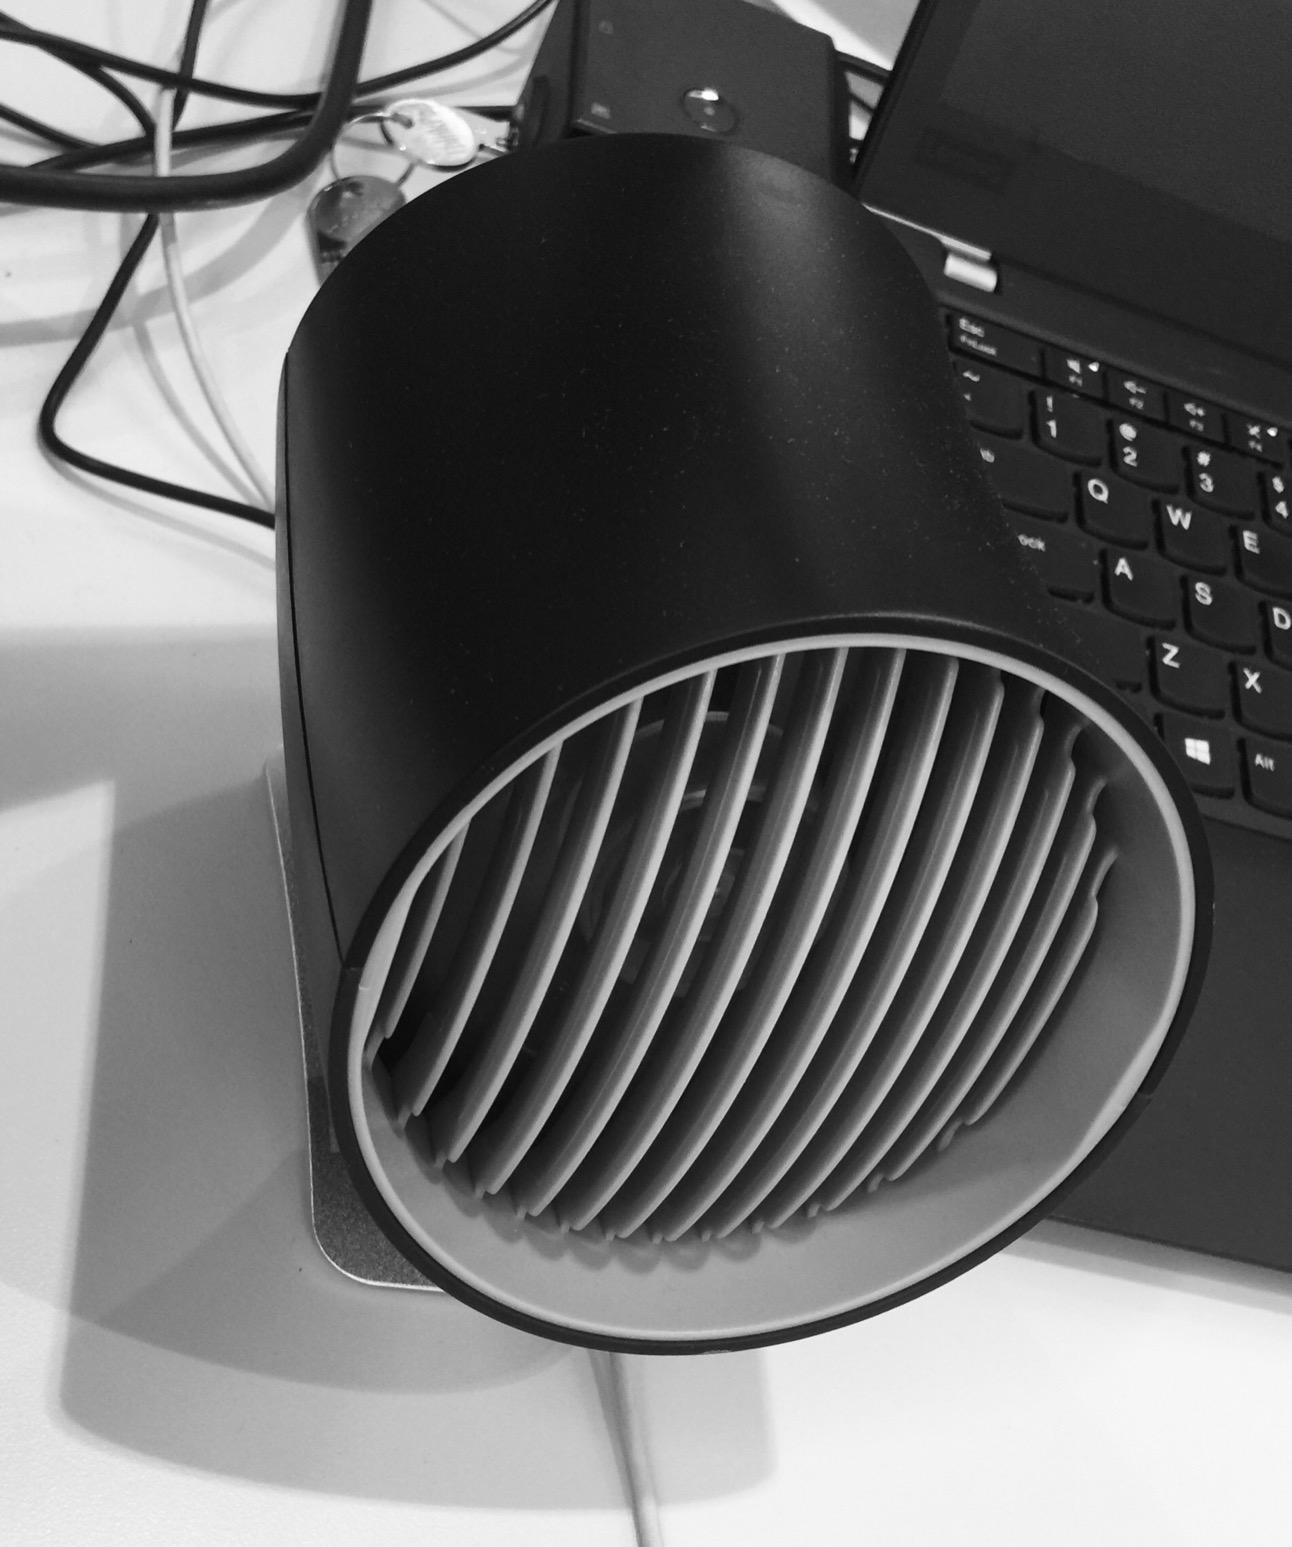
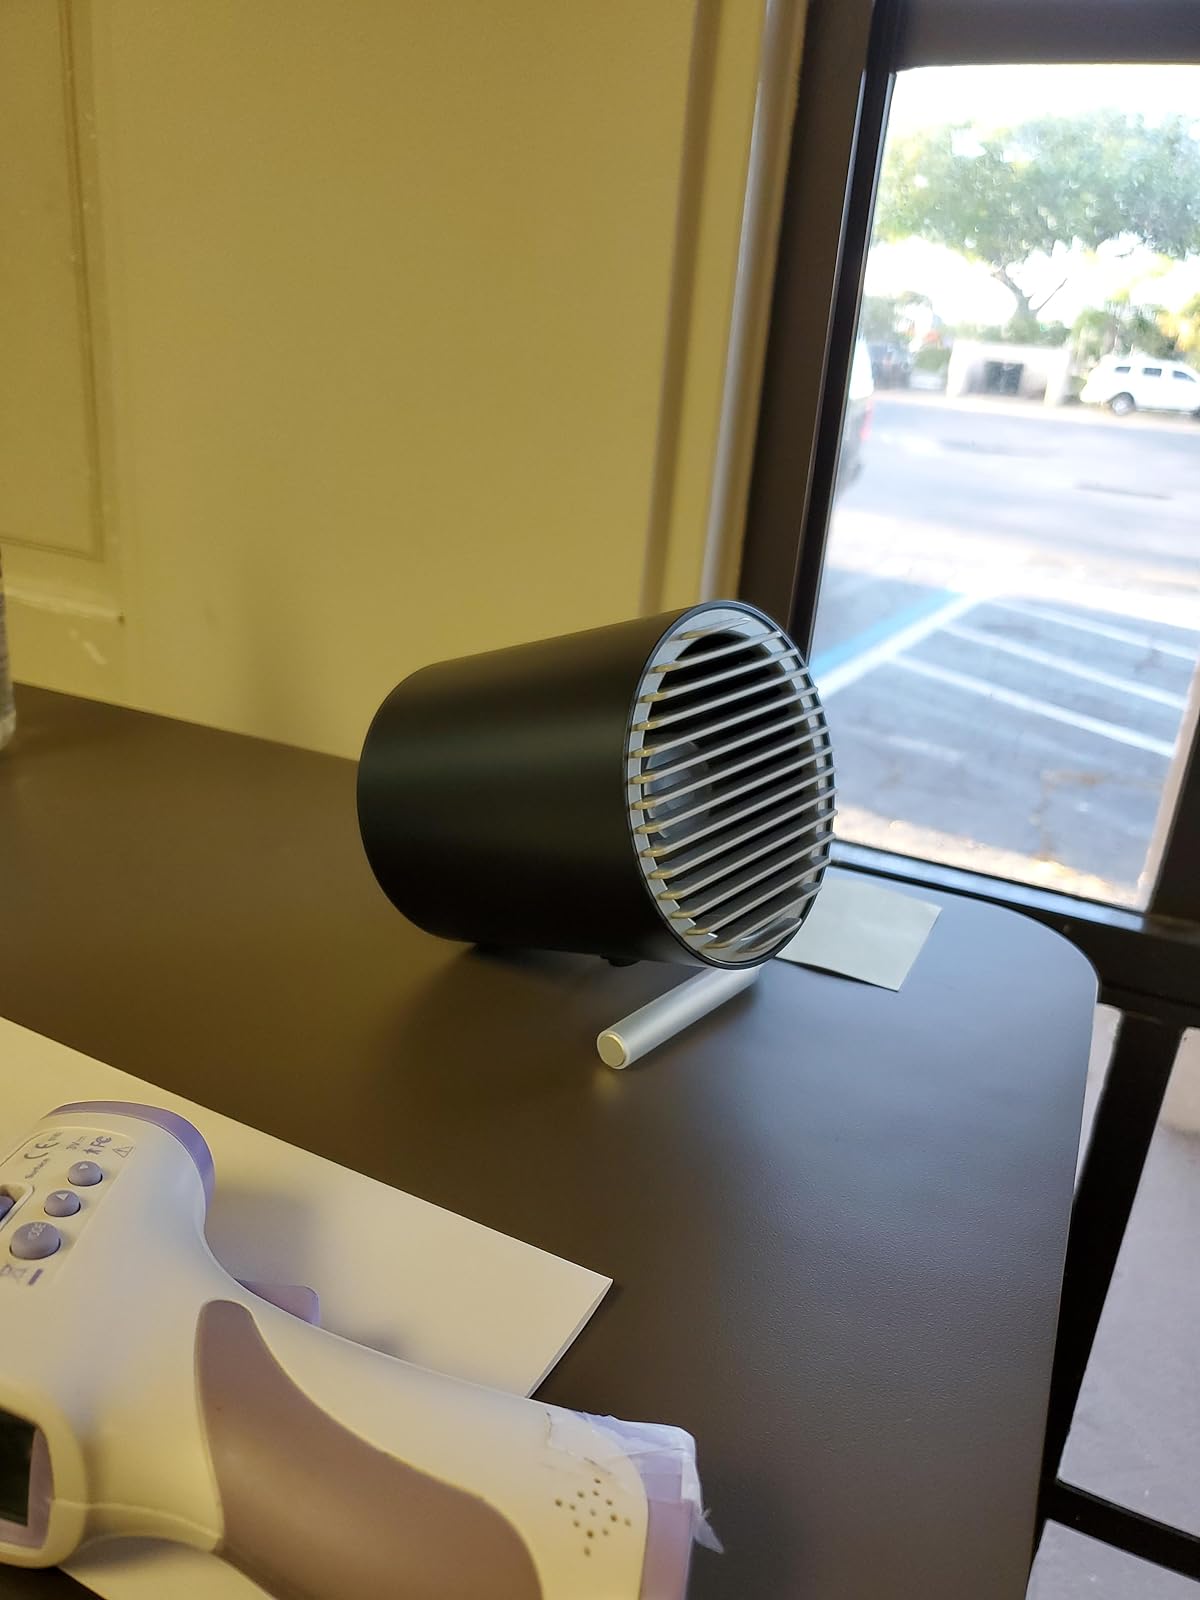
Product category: fan
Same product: no